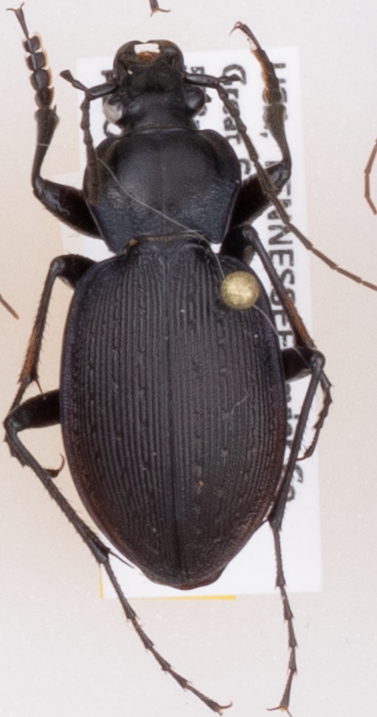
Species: Carabus goryi
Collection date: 2017-05-02
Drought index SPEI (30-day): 0.8
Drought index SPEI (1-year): -1.258
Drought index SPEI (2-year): -0.966